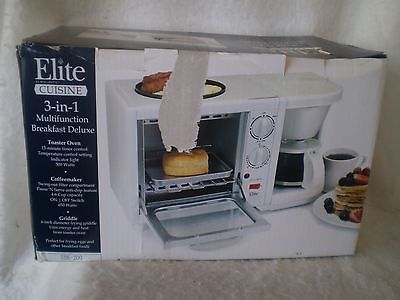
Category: coffee maker